2016 United States Senate election in Arizona

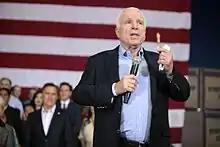
John McCain at a campaign rally with former Massachusetts Governor Mitt Romney in December 2015

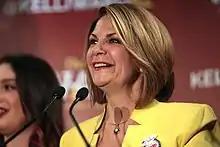
Kelli Ward at her primary election night rally on August 30, 2016

John McCain, the 2008 Republican presidential nominee, was re-elected to a fifth term with 59.3% of the vote in 2010. In September 2013 he hinted that he might retire, saying that "[President Obama's] in his last term, I'm probably in mine." When asked if that meant he wouldn't run for re-election, he said, "I don't know. I was trying to make a point. I have to decide in about two years so I don't have to make a decision [now]. I don't want to be one of these old guys that should've shoved off." He then said in October 2013 that he was "seriously thinking" about running for re-election. By April 2014 he had held his first fundraiser and acknowledged that "elements on the right" would like to primary him, which he said was "fine with me... you know me: a fight not joined is a fight not enjoyed... I know that I will be very well-prepared." Jennifer Duffy of "The Cook Political Report" noted that McCain did not fit the profile of a "complacent, long-serving incumbent", saying: "It's not an easy thing to take him on. He is going to be well-prepared, and he has a well-earned reputation for running really tough campaigns. He raises a lot of money and he puts together a good organization."